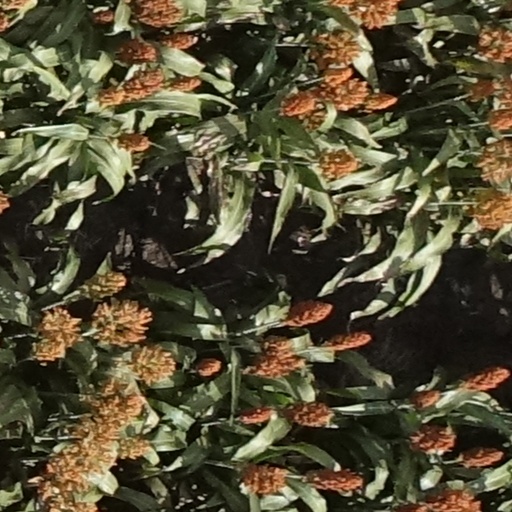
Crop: sorghum